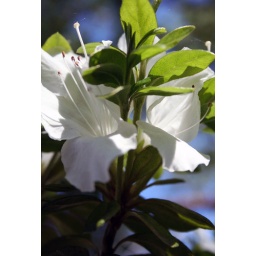
A white flower in my yard